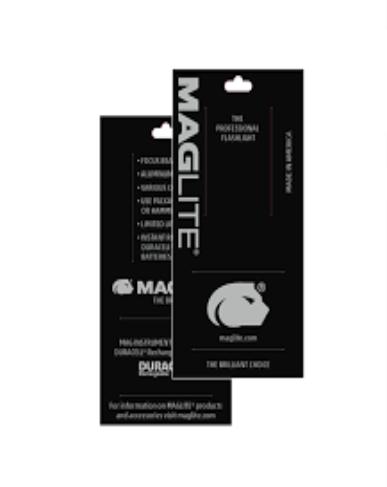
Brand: maglite
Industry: Necessities